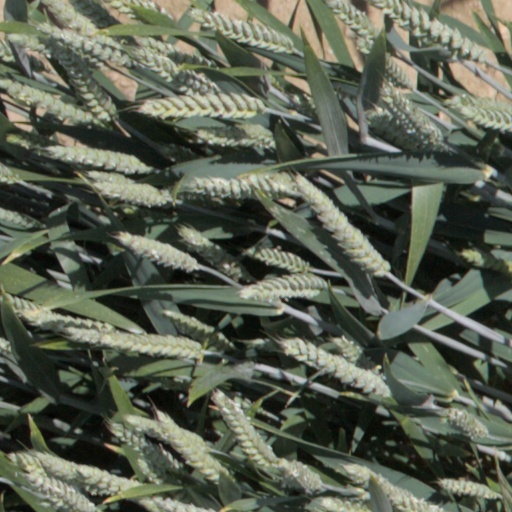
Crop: wheat